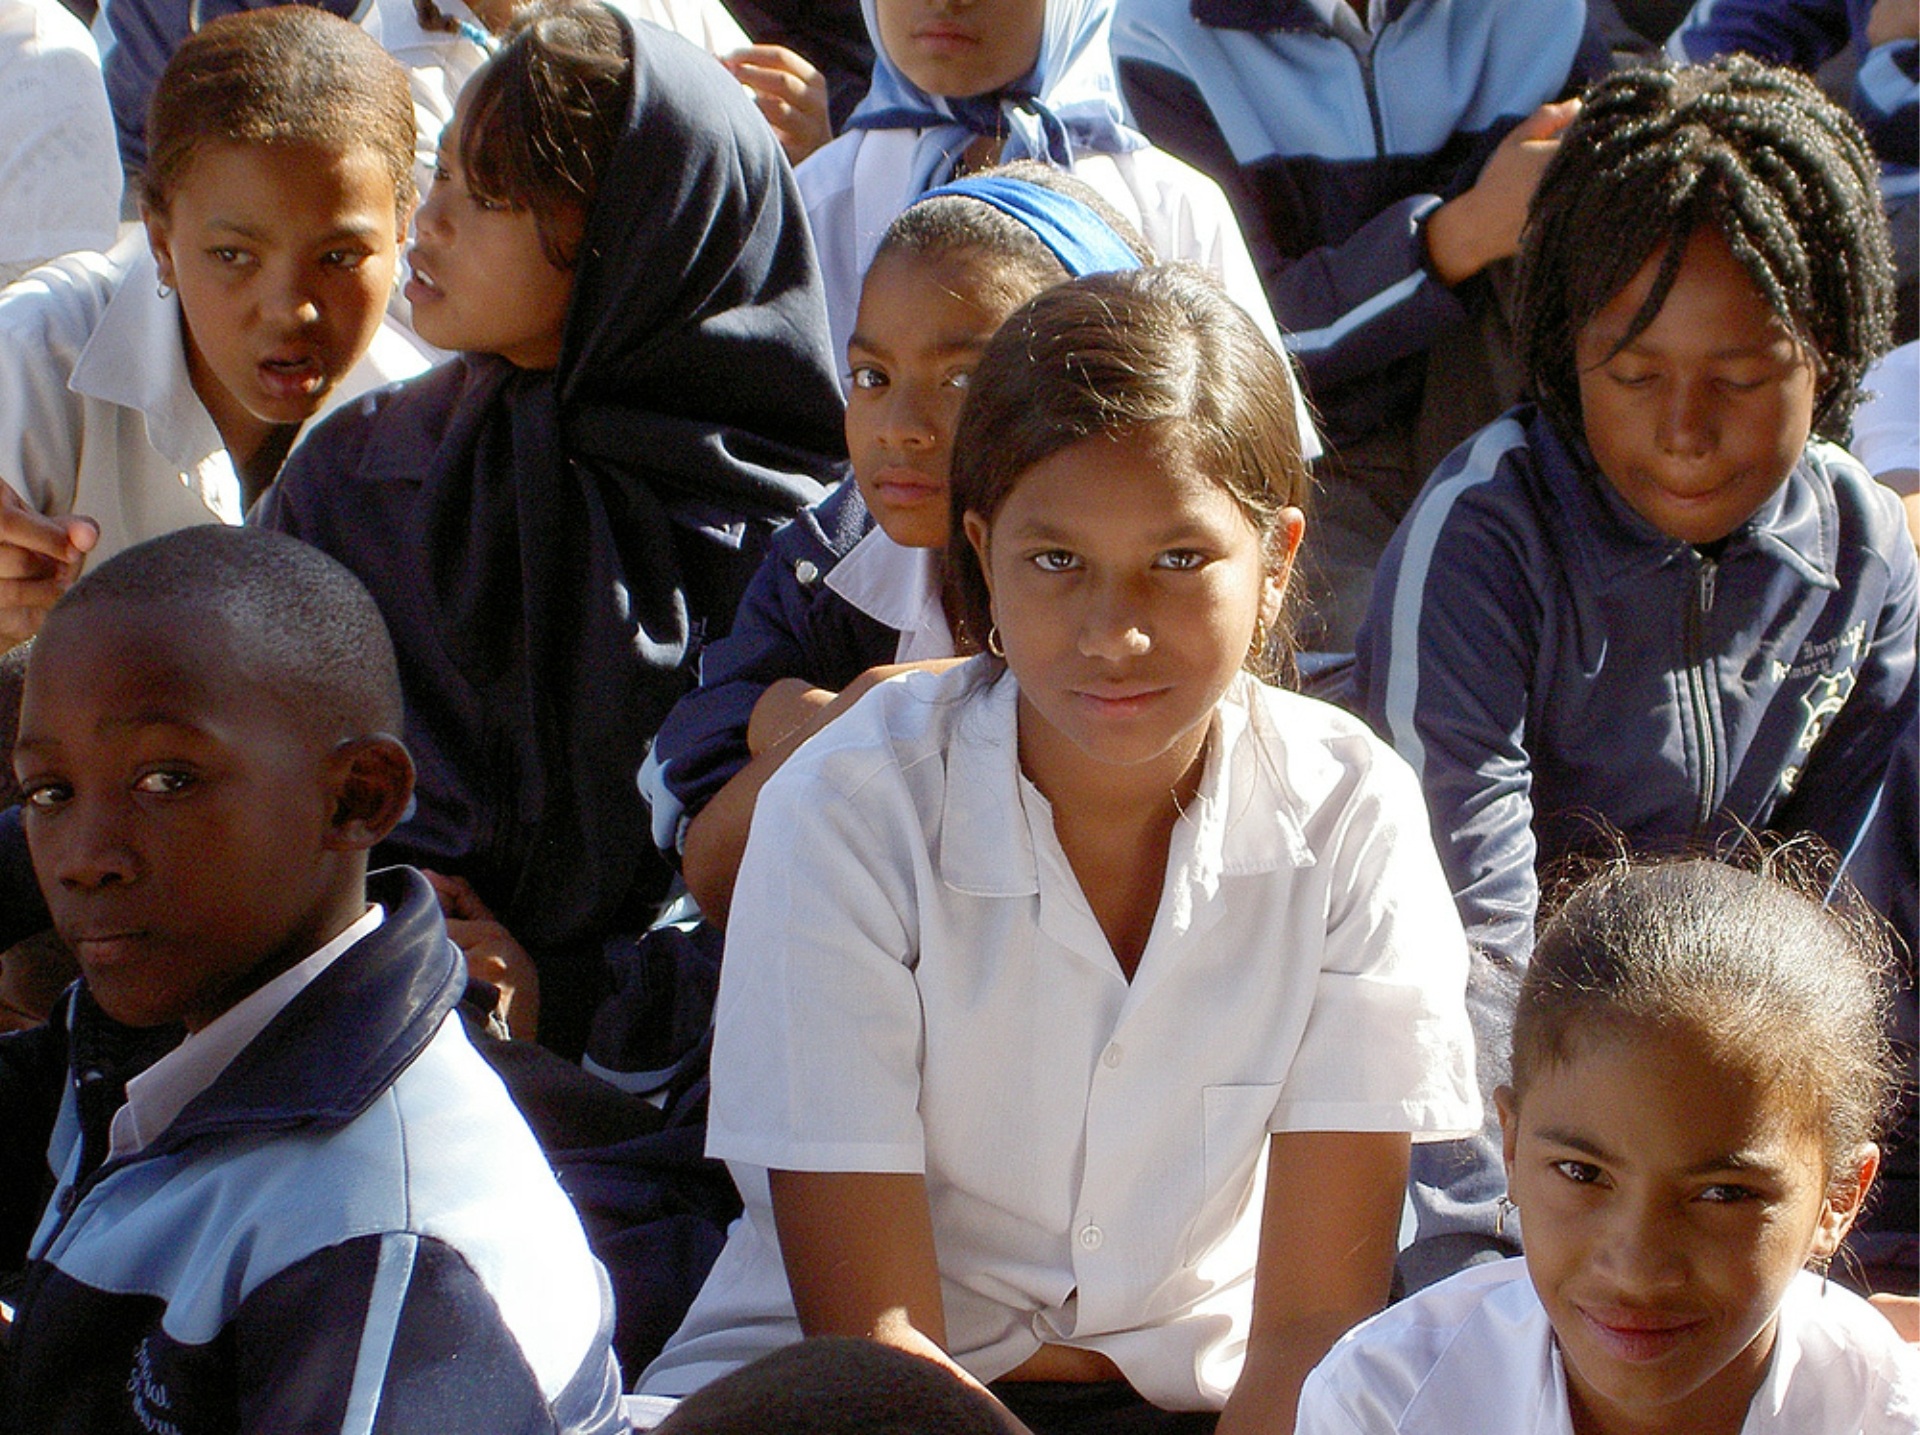
person, group, people, girl, boy, kid, young, youth, student, child, childhood, education, classroom, children, study, happy, school, learn, learning, class, lesson, teacher, elementary, school children, social group